Jimmy Corrigan, the Smartest Kid on Earth

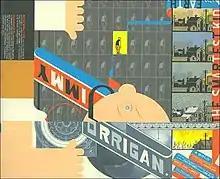
Hardback cover

Jimmy Corrigan: The Smartest Kid on Earth is a graphic novel by American cartoonist Chris Ware. Pantheon Books released the book in 2000 following its serialization in the newspaper "Newcity" and Ware's "Acme Novelty Library" series.